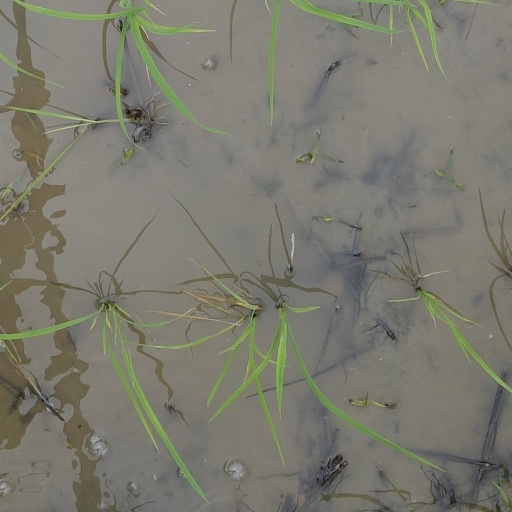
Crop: rice